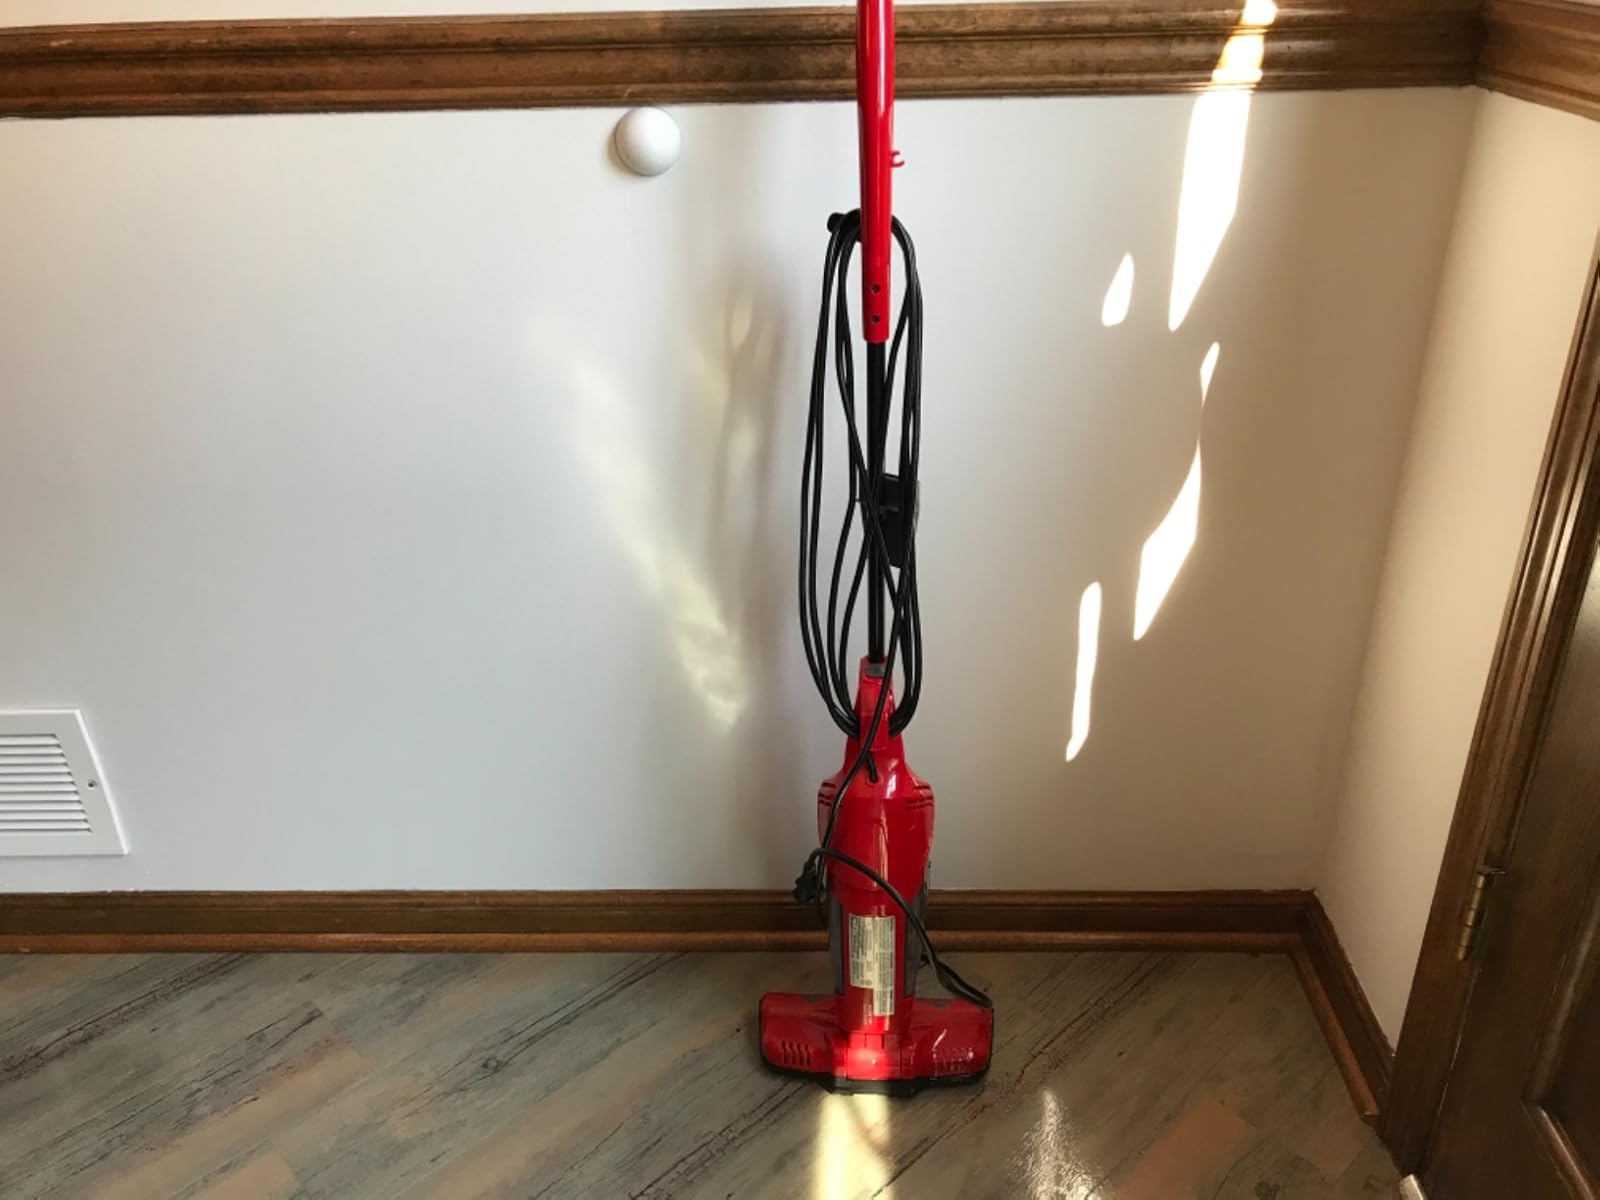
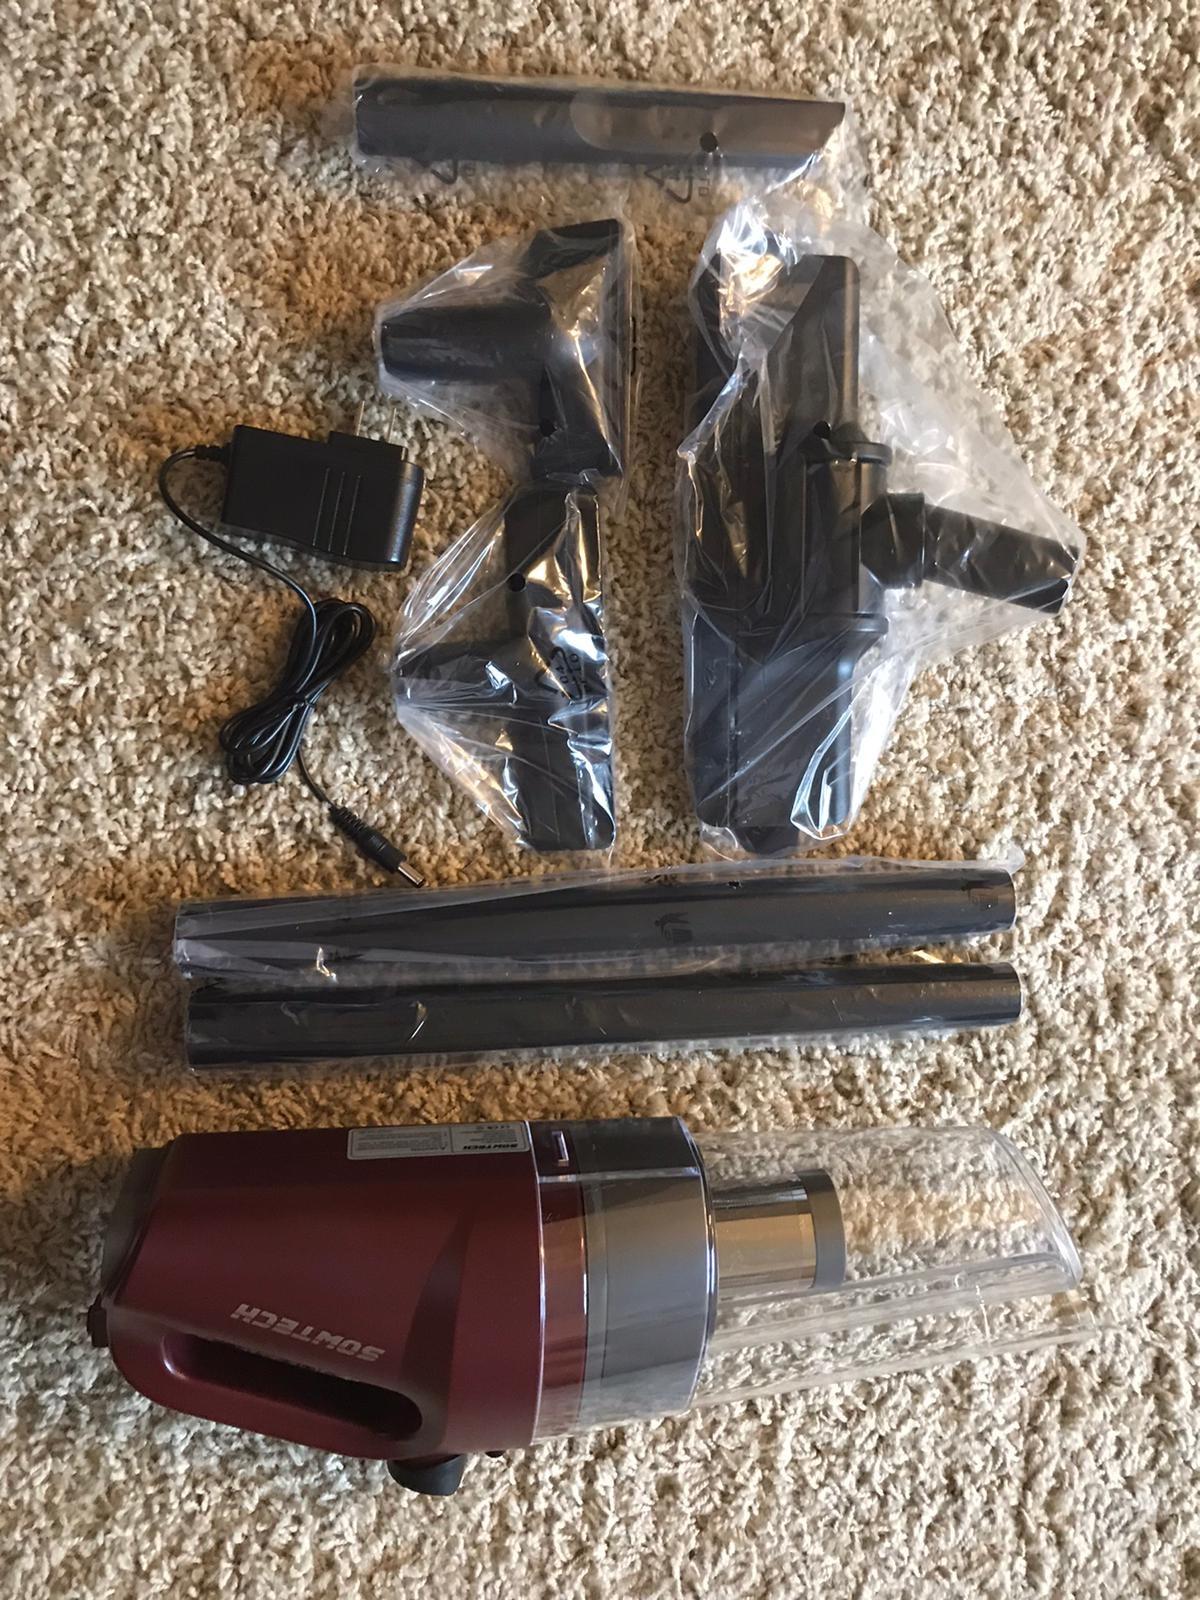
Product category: items_vacuum
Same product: no